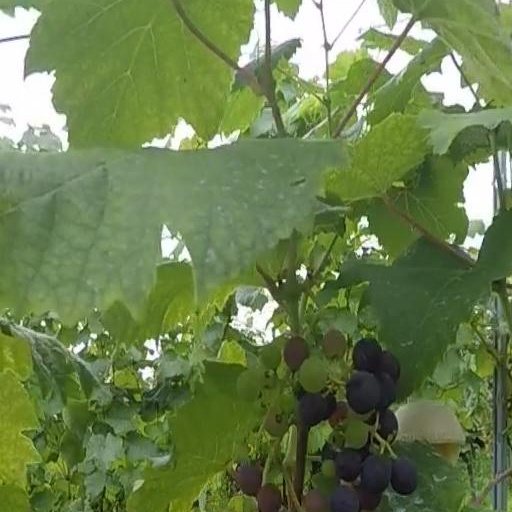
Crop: grape